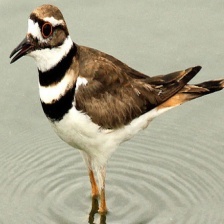
Species: KILLDEAR
Scientific name: CHARADRIUS VOCIFERUS